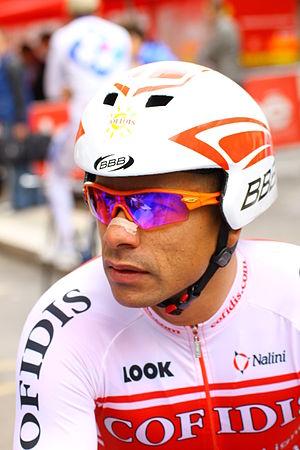
Leonardo Duque au départ du contre-la-montre du Critérium du Dauphiné 2011 à Grenoble
Leonardo Fabio Duque est un coureur cycliste franco-colombien, né le 10 avril 1980, à Cali. Il est professionnel entre 2004 et 2016 et ancien membre de l'équipe Cofidis de 2006 à 2012. Après trois ans passés dans la formation Colombia de 2013 à 2015, il dispute sa dernière saison en 2016 avec l'équipe continentale professionnelle Delko-Marseille Provence-KTM. Au cours de sa carrière, il a notamment remporté une étape du Tour d'Espagne 2007. En juillet 2015, il acquiert la nationalité française.